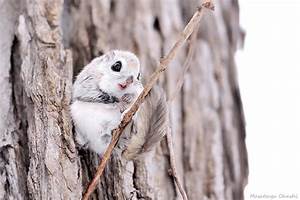
Label: scoiattolo